Indian Head eagle

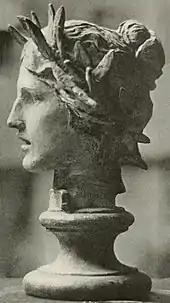
Saint-Gaudens' unused model for the statue of Victory

Saint-Gaudens based his head of Liberty on a model that he had sculpted but not used for the statue of Victory in the William Tecumseh Sherman Monument in New York City, still believing that the design would be considered for the cent. The bust of Harriet Eugenia Anderson also inspired Saint-Gaudens in his model and bas-relief "ΝΙΚΗ ΕΙΡΗΝΗ" (Greek for victory and peace). His reverse design was an eagle standing on a sheaf of arrows with an olive branch at its feet; this was his original concept for the reverse of the double eagle, and it bears a close similarity to his reverse for the inaugural medal. His ultimate inspiration for the reverse, by one account, was a coin of Ptolemy I of Egypt portraying a standing eagle which was illustrated in a book that he owned and had lent to Roosevelt.